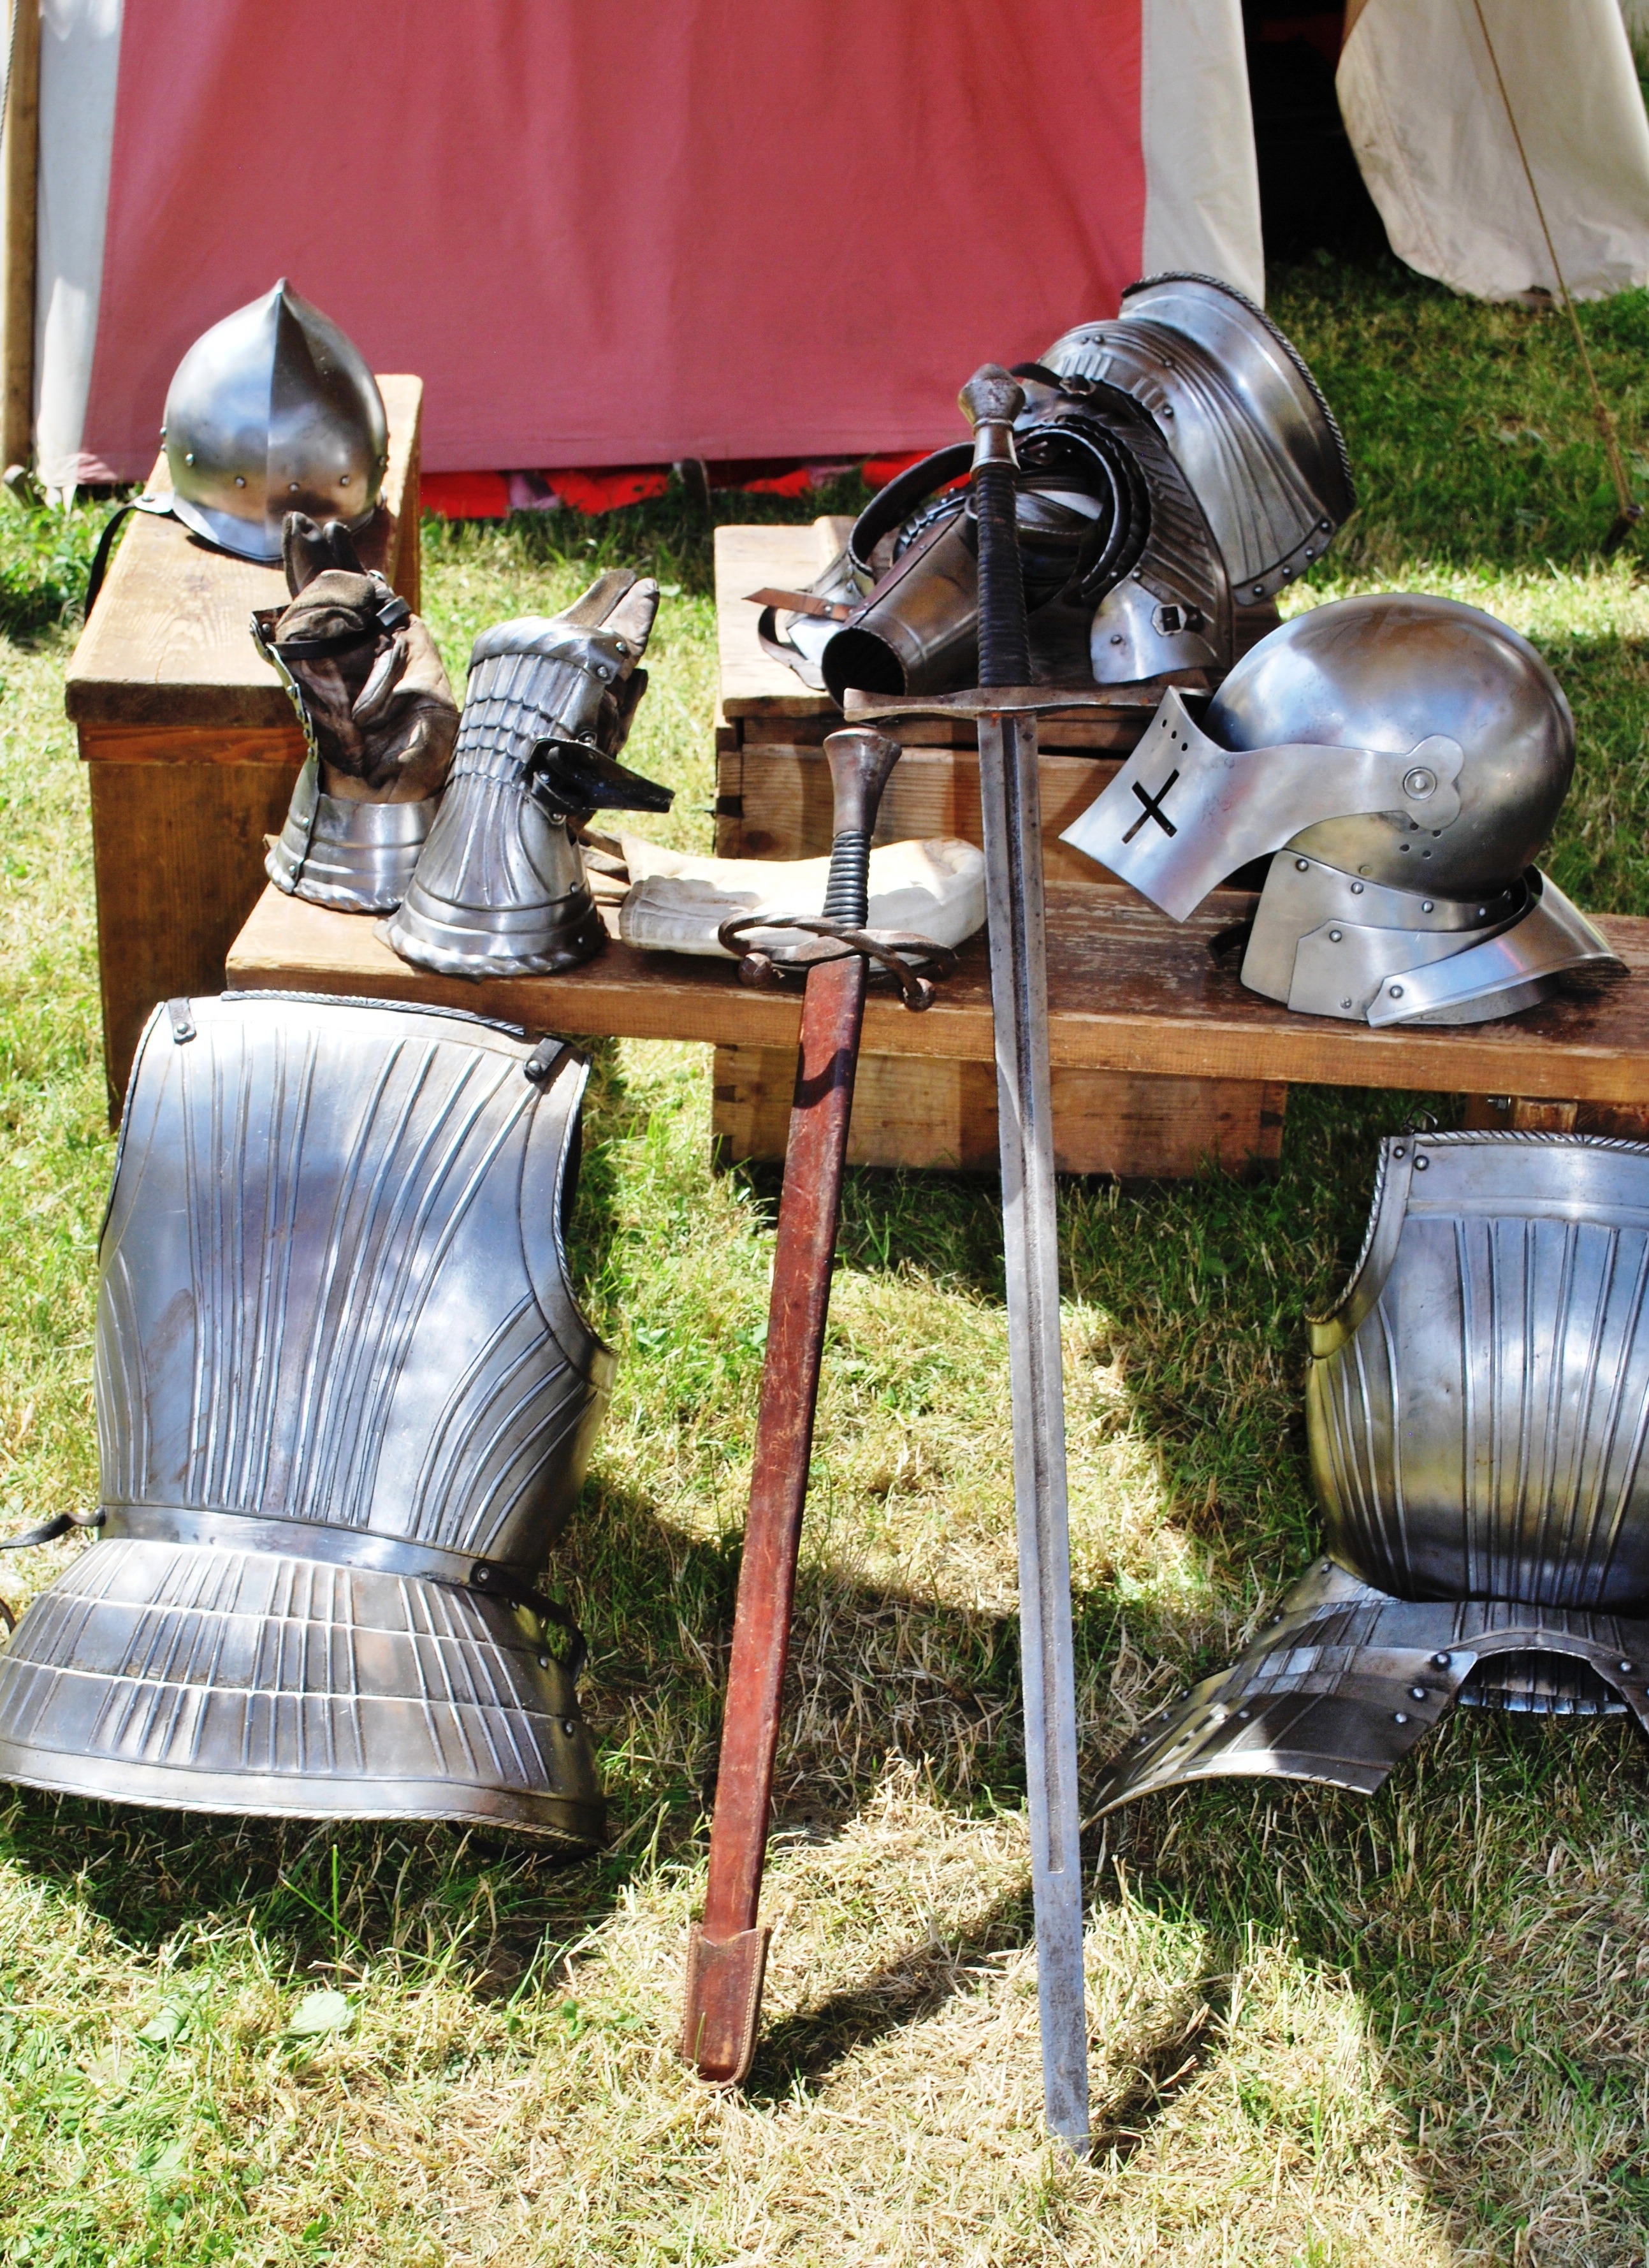
soldier, weapon, sword, sculpture, helmet, knight, shield, warrior, man made object, breast plate, metal armor